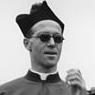
Age: 54